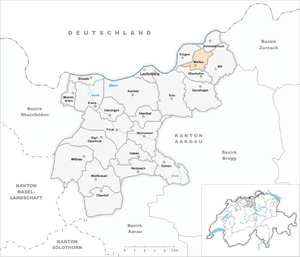
Mettau est une localité de Mettauertal et une ancienne commune suisse du canton d'Argovie.